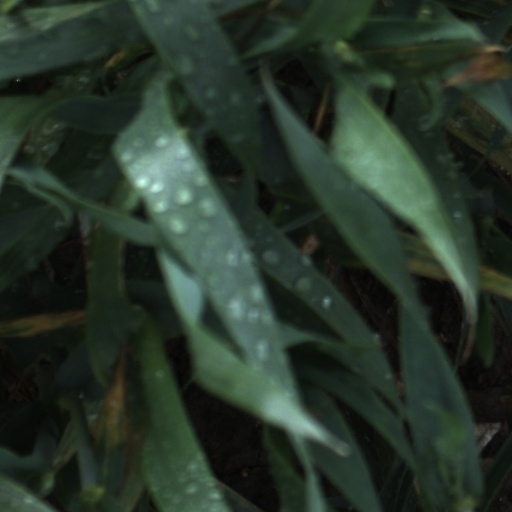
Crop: wheat